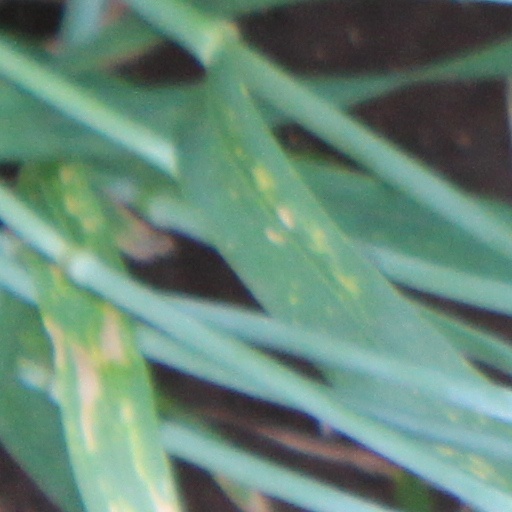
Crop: wheat